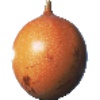
Label: granadilla